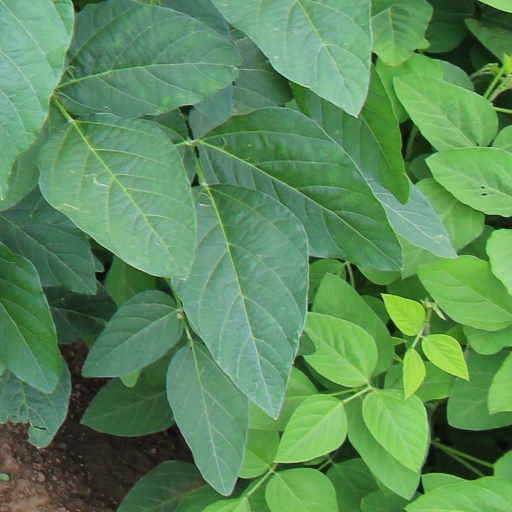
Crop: soybean